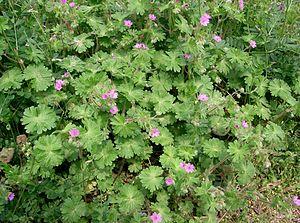
Le Géranium à feuilles molles ou le Géranium mou, est une plante annuelle ou bisannuelle de la famille des géraniacées.